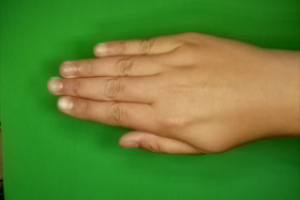
Label: paper